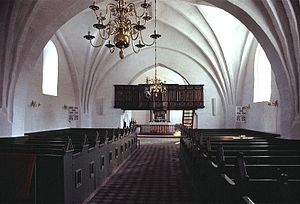
Tise Kirke
Kirkerummet
Tise Kirke i Danmark. Skibet set mod øst
Tise Kirke er en kirke i Tise Sogn, Ålborg stift. Den ligger i Vendsyssel, Brønderslev Kommune i Region Nordjylland.